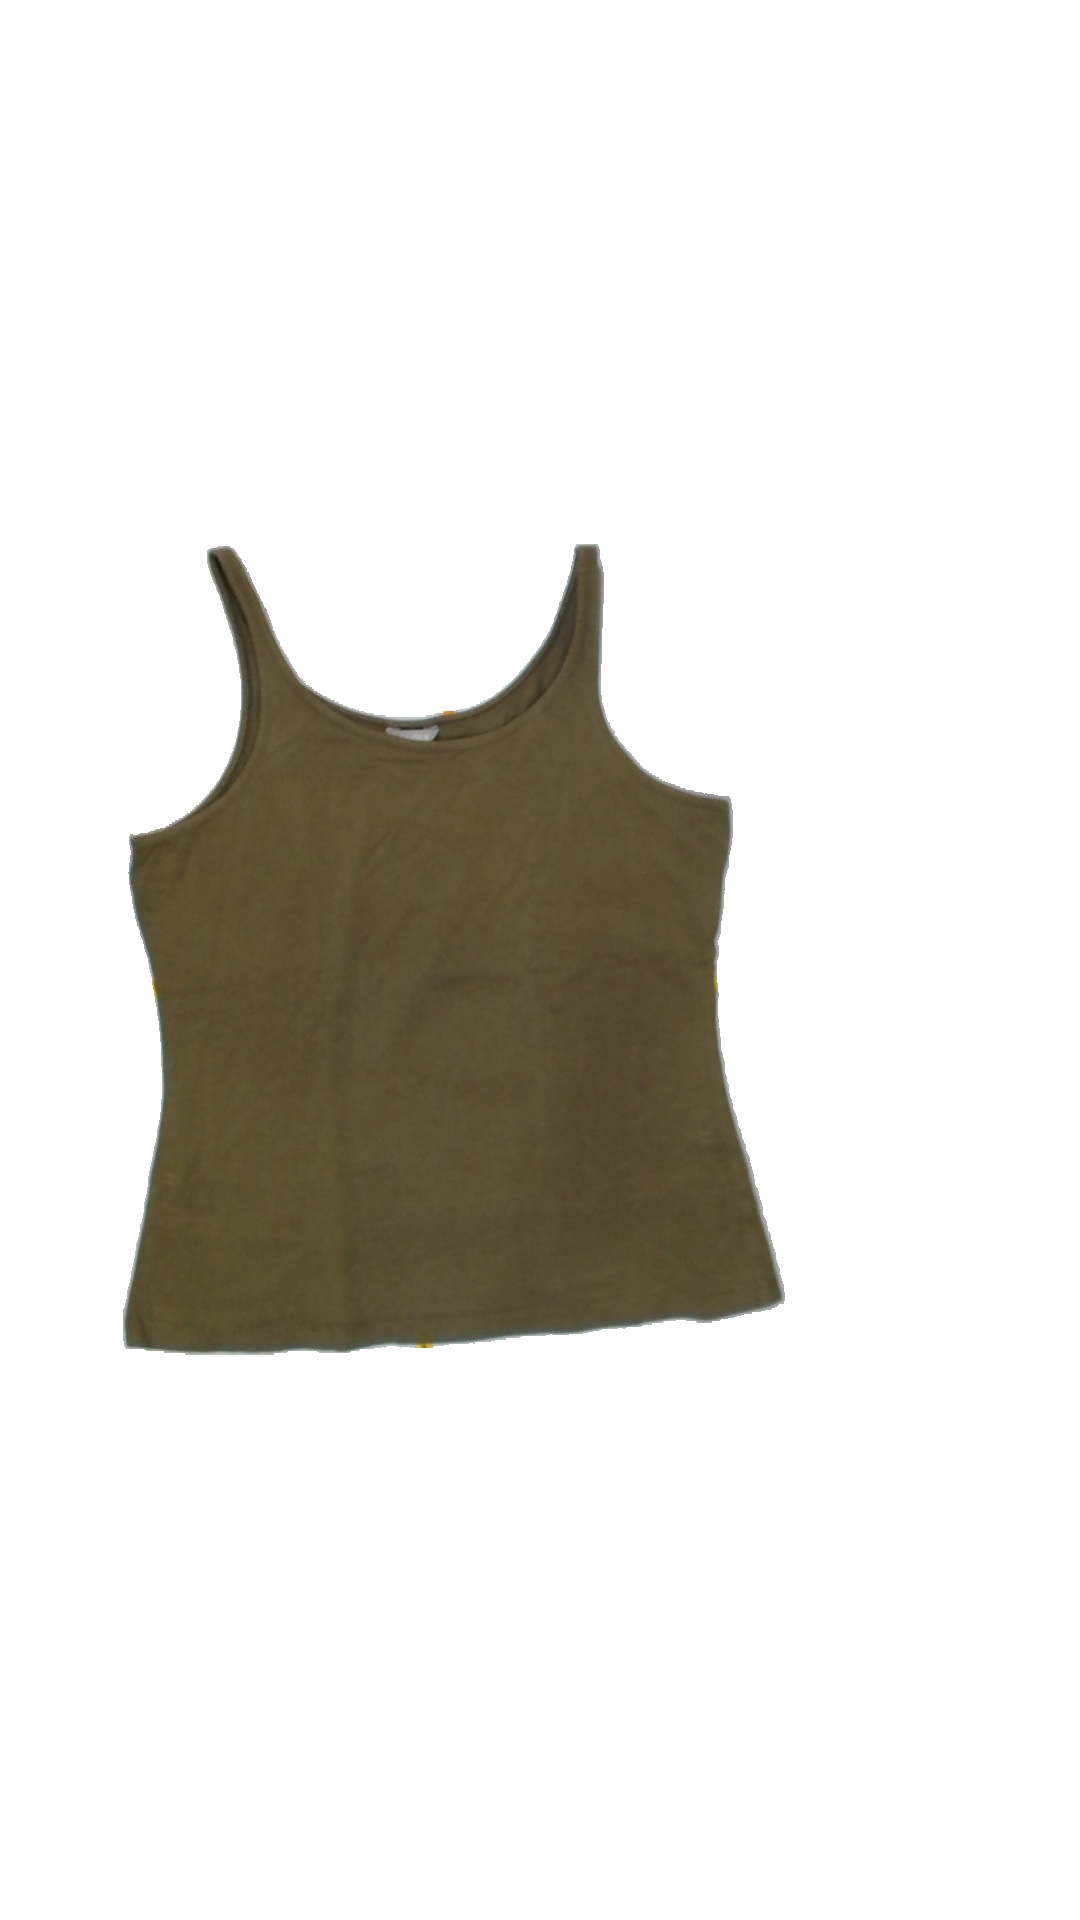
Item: Top (Ladies)
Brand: Lindex
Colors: Green
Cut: C-collar
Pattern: Plain
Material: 100% cotton
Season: All
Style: No trend
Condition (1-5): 3
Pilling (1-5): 5
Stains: No
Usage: Export
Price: <50